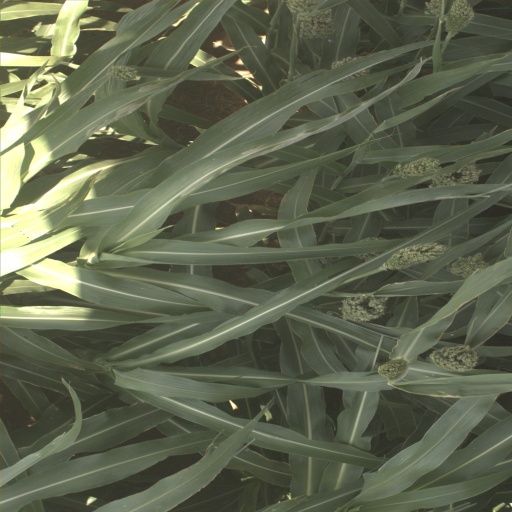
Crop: sorghum